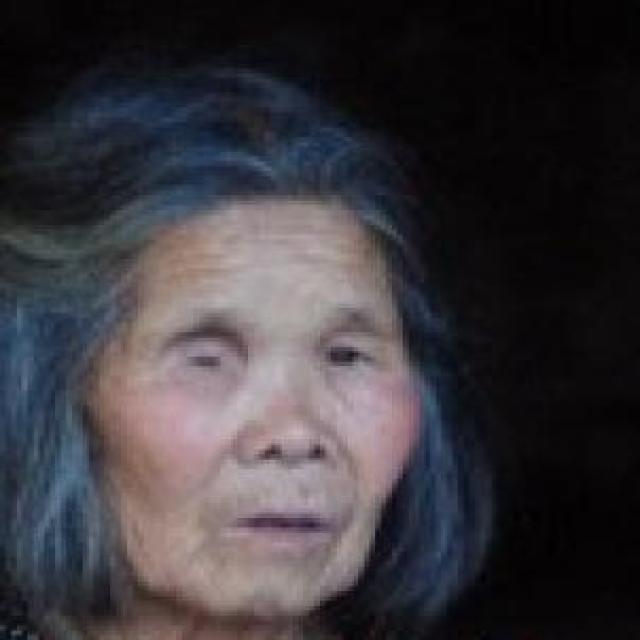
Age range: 65+